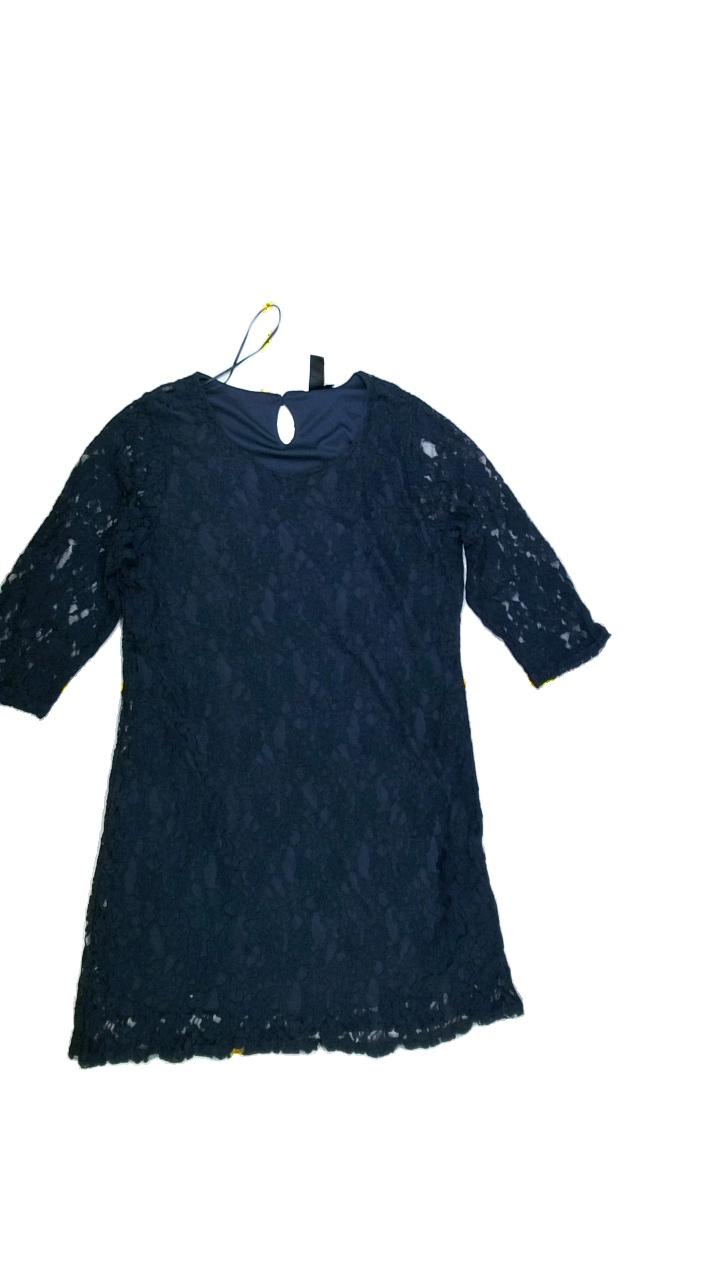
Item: Tunic (Ladies)
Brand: Not Applicable
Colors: Blue
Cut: C-collar, Regular
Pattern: Lace
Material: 100%polyester
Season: All
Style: No trend
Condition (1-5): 3
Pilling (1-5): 3
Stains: Yes
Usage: Export
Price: <50